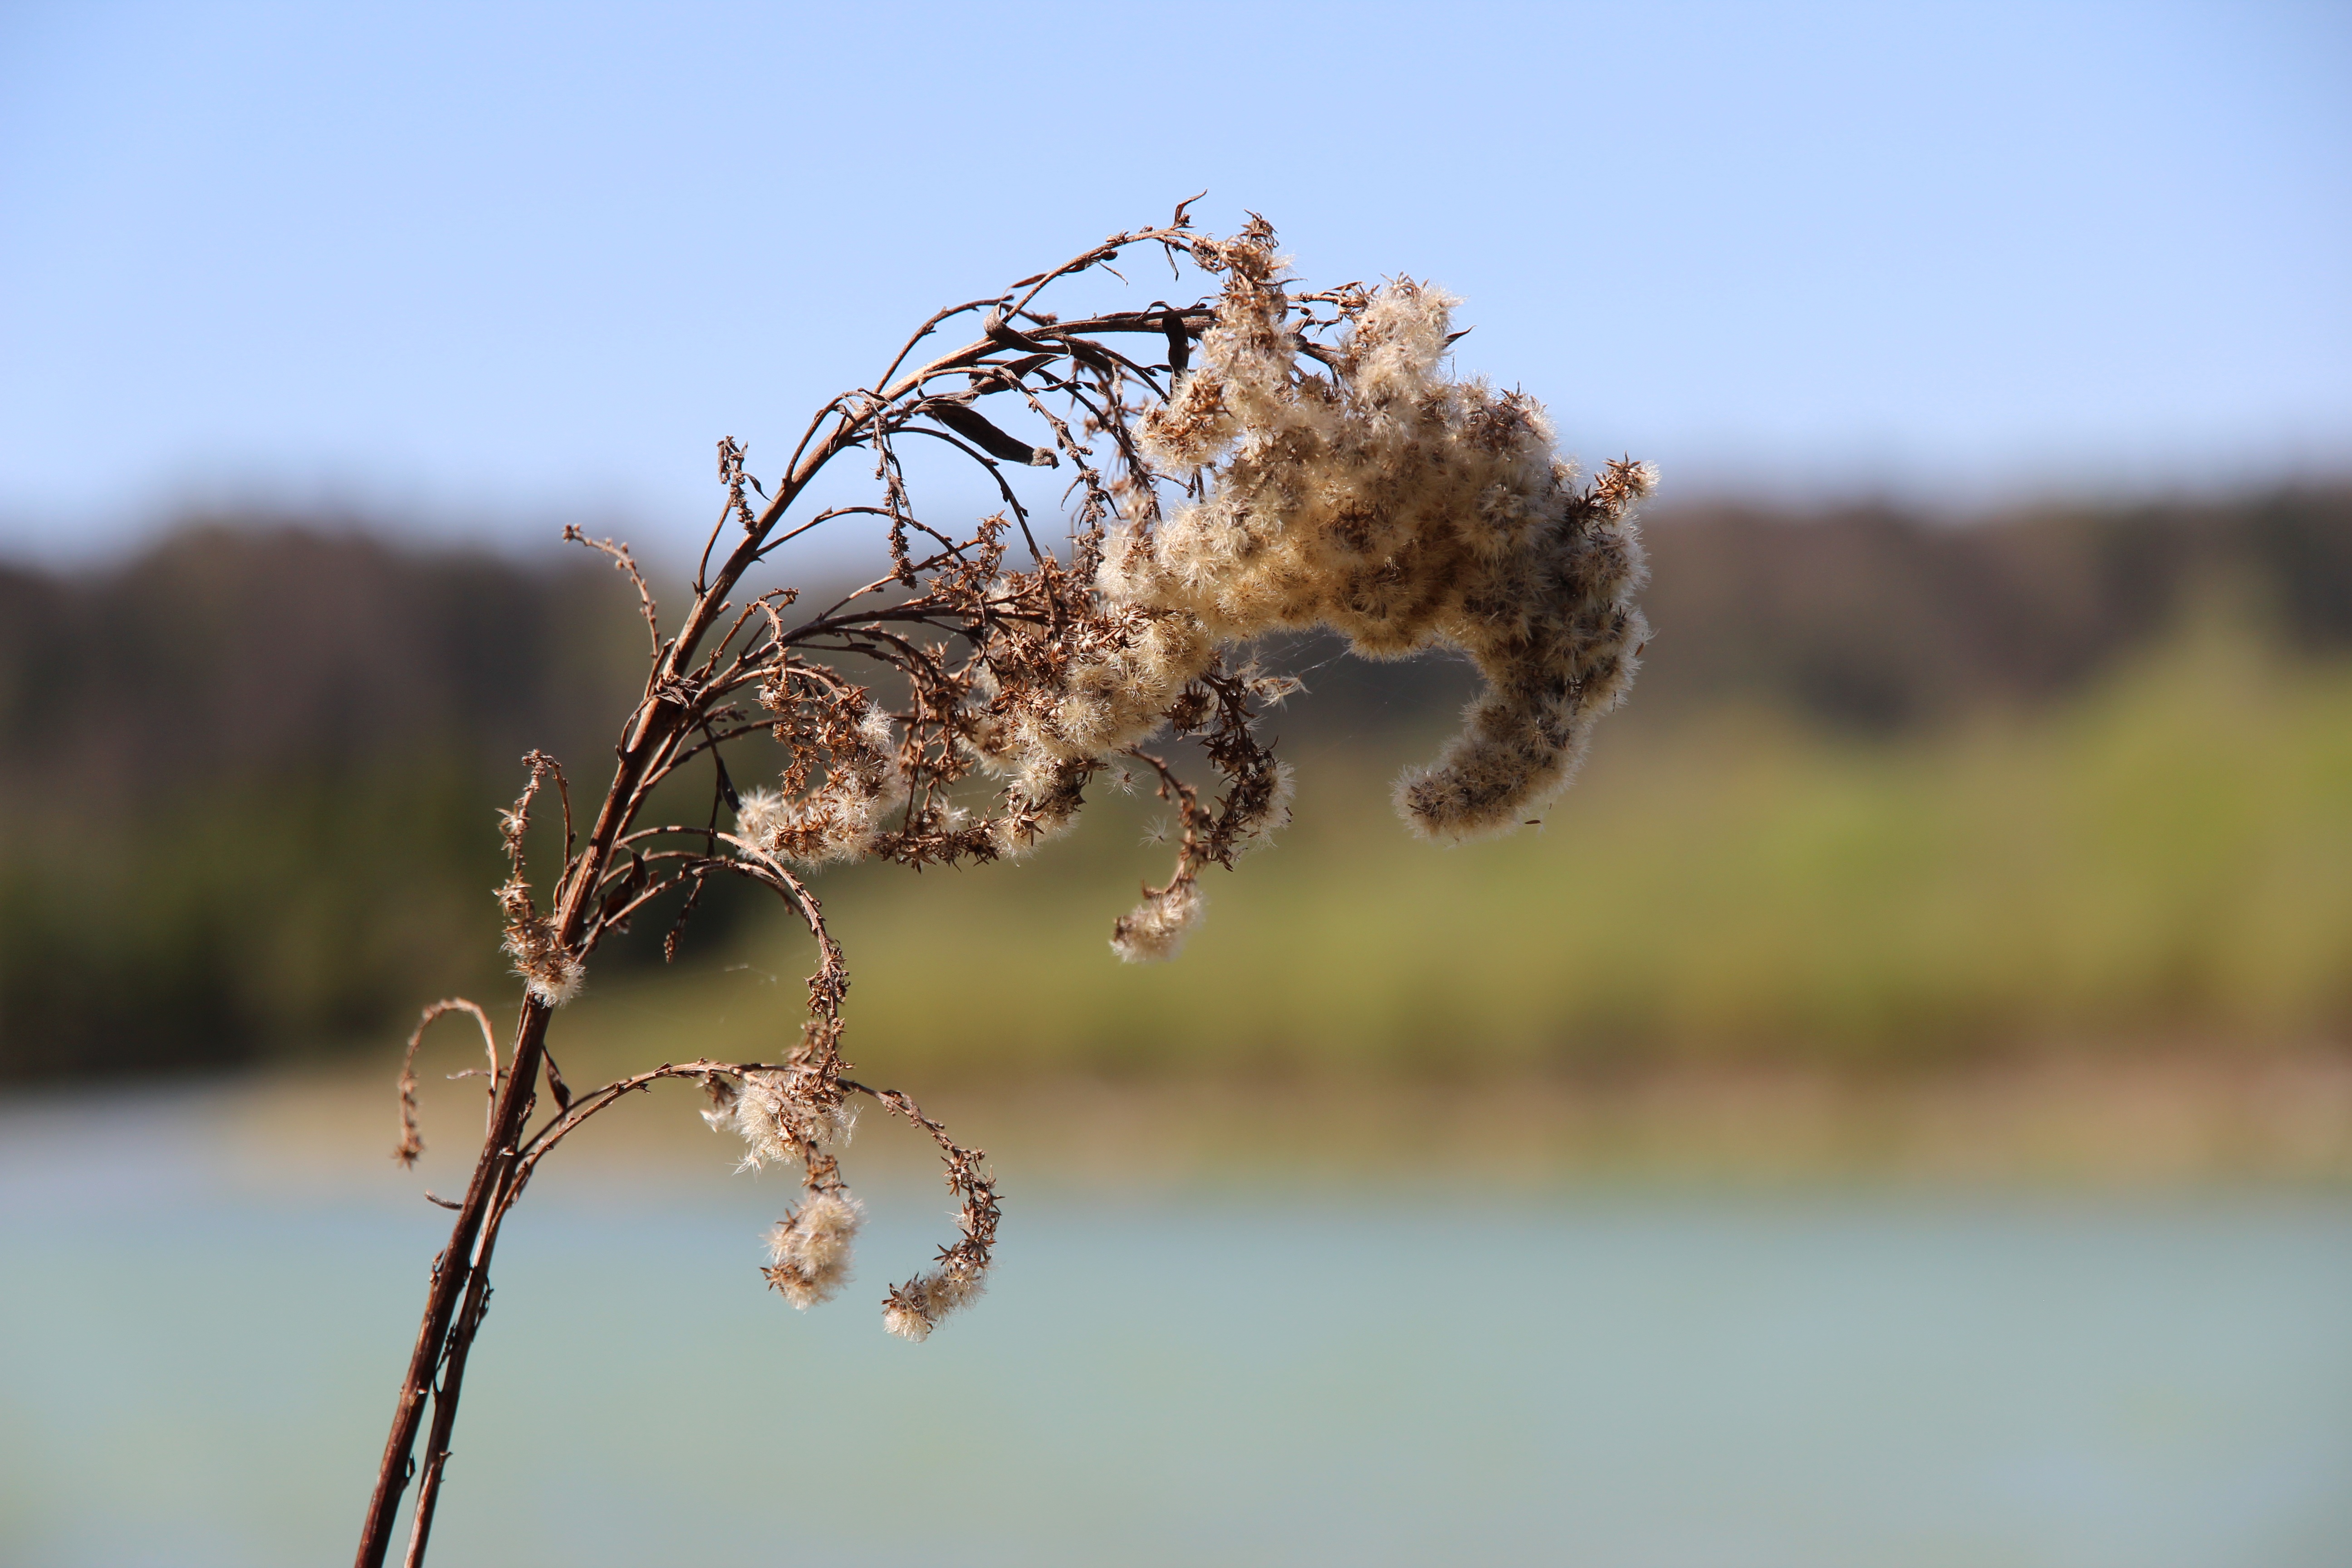
tree, water, nature, grass, branch, blossom, winter, plant, photography, morning, leaf, flower, bloom, frost, river, wildlife, bush, spring, reflection, autumn, flora, season, fauna, twig, close up, sad, macro photography, woody plant